Bregenz Forest

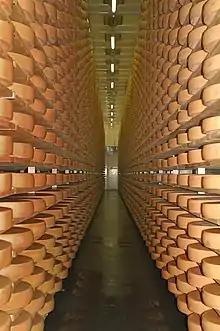

Residents of the Bregenz Forest earn their living primarily from summer and winter tourism, agriculture and especially the wood processing industry. Many locals also commute to work in the Rhine Valley, Vorarlberg's economic center.